Rajkot Bus Rapid Transit System

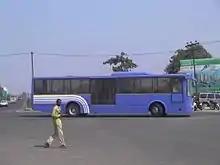

Rajkot City Engineer (Special) Vijay Anadkat has planned a total of 63 km of Rajkot BRTS, out of which he executed BRTS in the first phase, which occurred from 2007 to 2011. In the first phase, a 29 km long stretch on a 150-foot (46 m) Ring Road would be developed. This stretch would be known as Blue Corridor. The BRTS project is being developed as per National Urban Transport Policy (NUTP) guidelines. The total project cost for the pilot stretch of 10.7 km of Blue Corridor is Rs. 110 Crores.